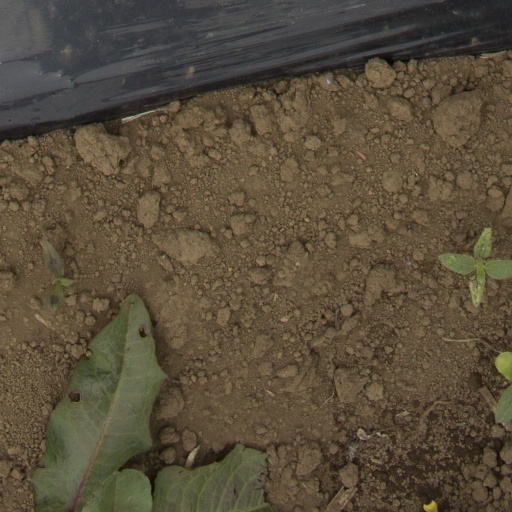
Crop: Jerusalem artichoke